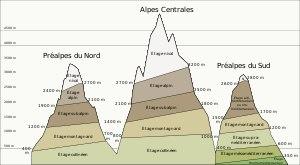
La Corse est connue pour sa topographie insulaire accidentée, avec une chaîne de montagne marquée la traversant du nord au sud. De ce fait, le climat que l'on retrouve sur l'île présente des caractéristiques très atypiques, ce qui créé de nombreux micro-climats entre chaque micro-région. Ainsi, l'étagement de la végétation dépend principalement des climats régnants le long des reliefs, c’est-à-dire de façon altitudinale, telle que la température, les précipitations, le rayonnement solaire mais aussi des conditions florales. Sept étagements de végétation sont ainsi présents sur l'Île de Beauté.
En montagne, la végétation change progressivement selon l'altitude, l'exposition au soleil, et la situation géographique du massif montagneux. On distingue cinq « étages » ou écosystèmes successifs, avec pour chacun un paysage et une végétation caractéristiques :